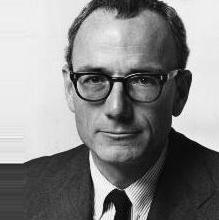
Age: 48